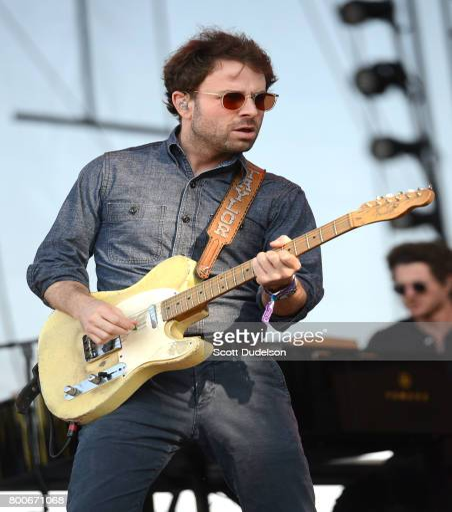
composer of folk rock artist performs onstage during arroyo seco weekend